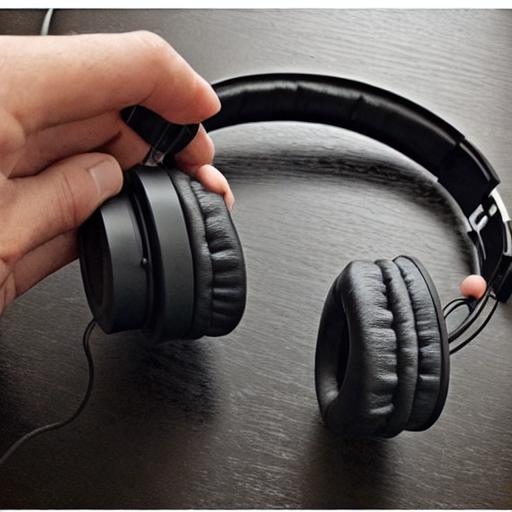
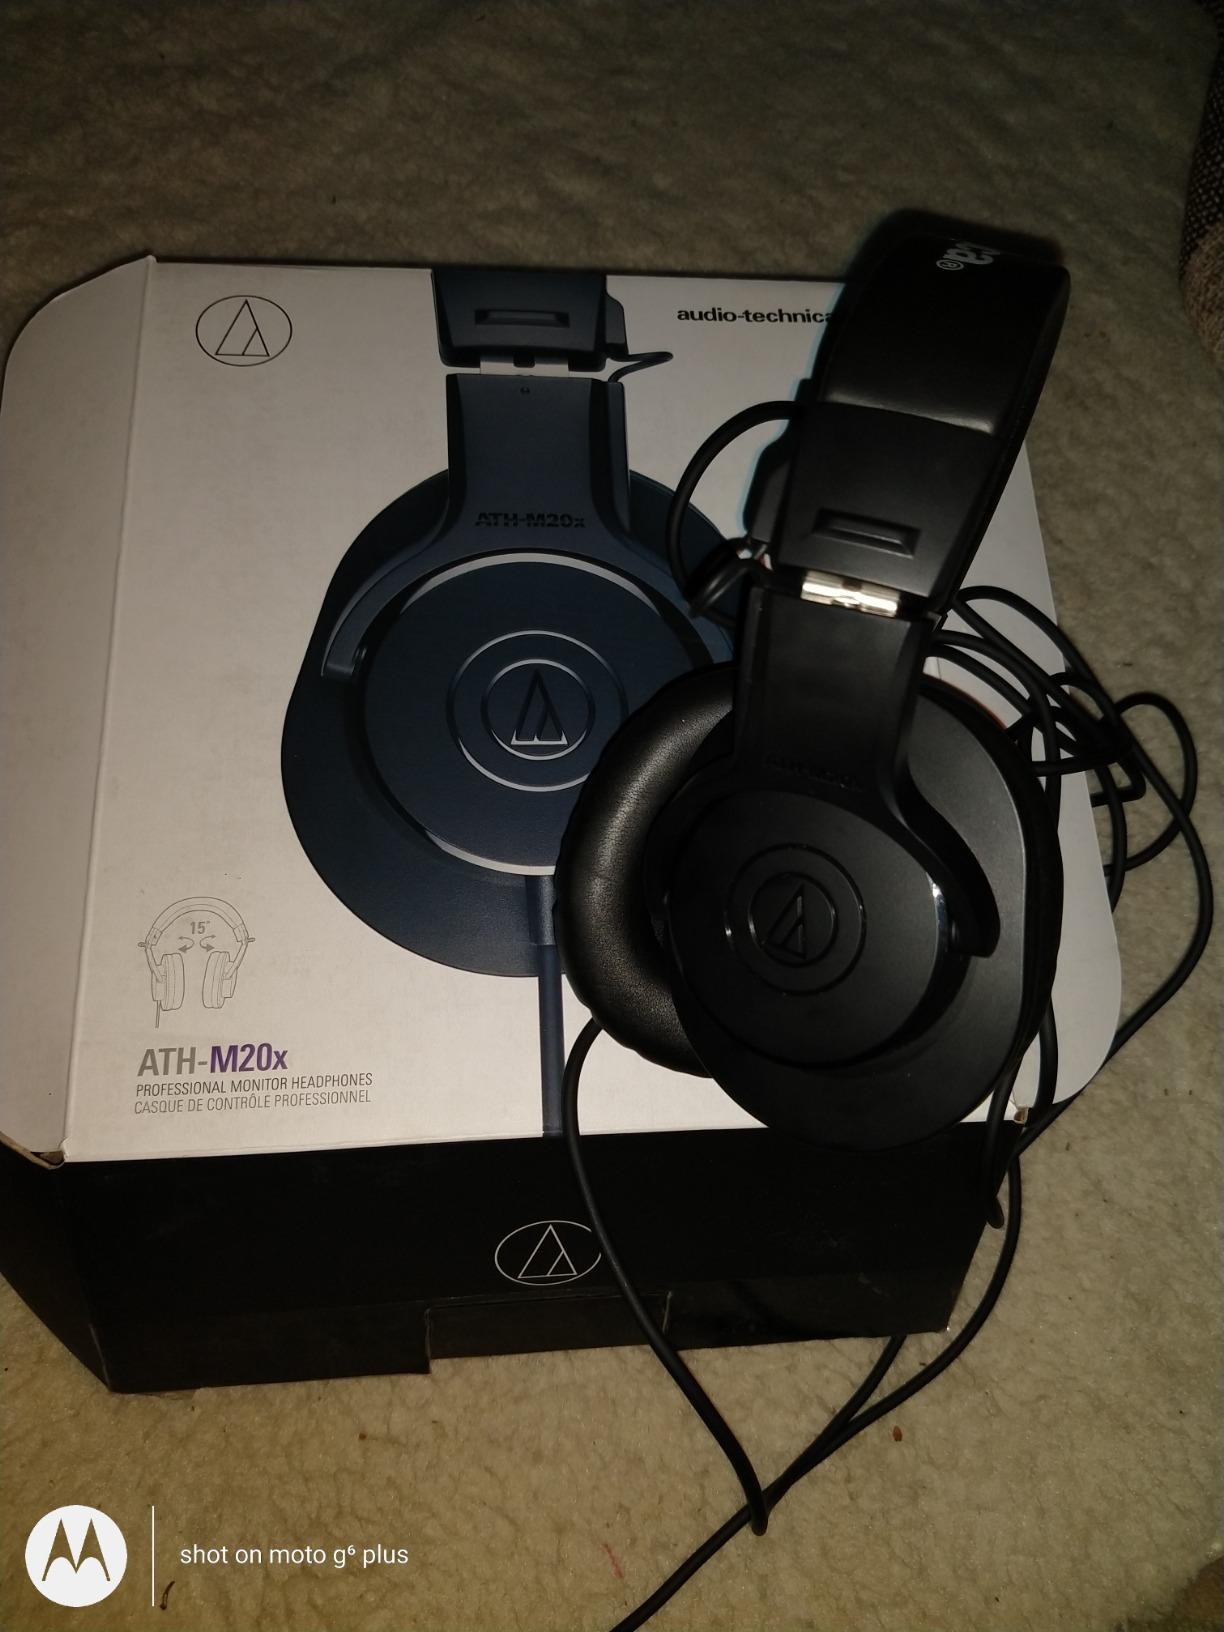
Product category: headphones
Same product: no